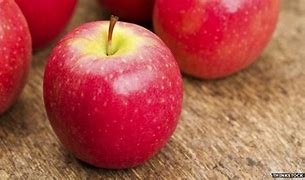
Label: apple